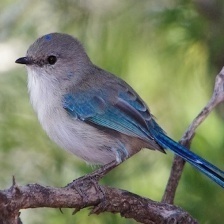
Species: SPLENDID WREN
Scientific name: MALURUS SPLENDENS